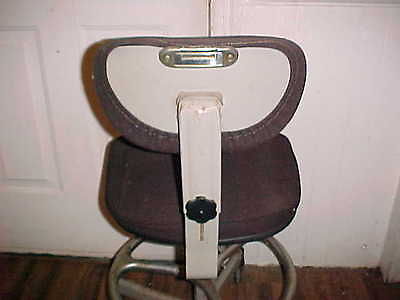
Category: chair